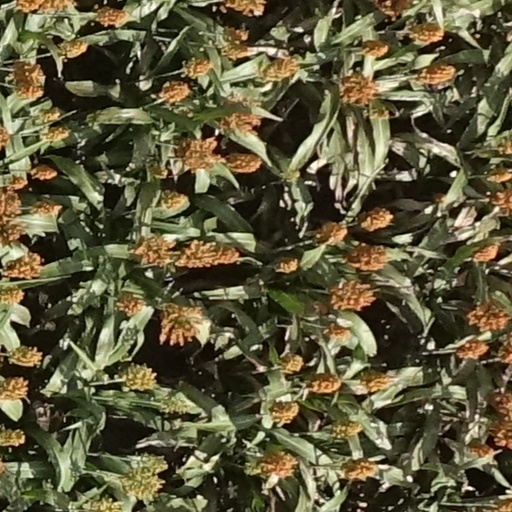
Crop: sorghum